Po (food)

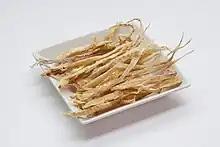
"Bugeo-po" (dried Alaska pollock)

"Po" made from various meats, fish, and seafood are eaten as snack food, "banchan" (food accompanying "bap") or "anju" (food accompanying "sul"). Salted and dried meat "po" are eaten as, a salty "banchan". Crab and other seafood "po" are beaten, puffed, seasoned with soy sauce and oil, and eaten as "muchim". Fish "po" are seasoned with soy sauce or gochujang and are grilled as "gui".